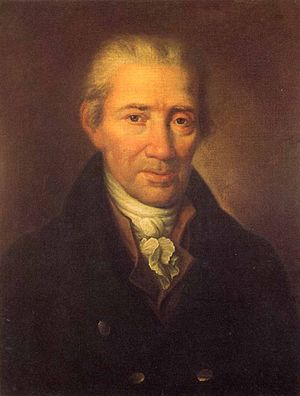
Johann Georg Albrechtsberger
Johann Georg Albrechtsberger var en østrigsk komponist og musikforfatter.